Leprosy

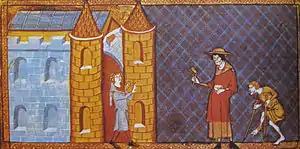
Two lepers denied entrance to town, 14th century

Using comparative genomics, in 2005, geneticists traced the origins and worldwide distribution of leprosy from East Africa or the Near East along human migration routes. They found four strains of "M. leprae" with specific regional locations: Monot "et al." (2005) determined that leprosy originated in East Africa or the Near East and traveled with humans along their migration routes, including those of trade in goods and slaves. The four strains of "M. leprae" are based in specific geographic regions where each predominantly occurs: